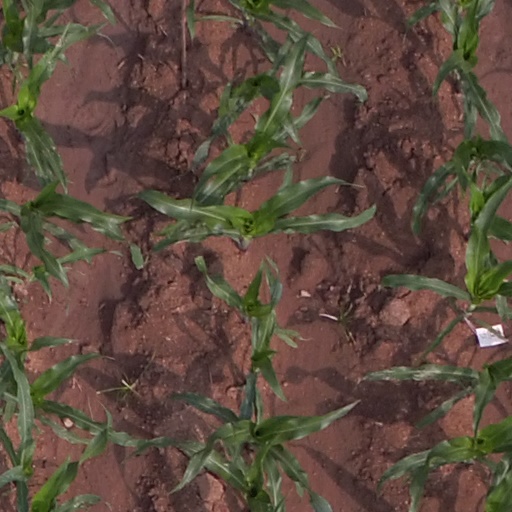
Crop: maize; corn